Andrew Marr

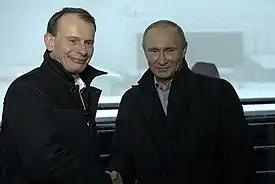
Marr interviewing Vladimir Putin ahead of the 2014 Winter Olympics in Russia

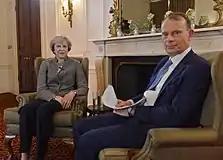
Theresa May gave her first interview as Prime Minister with Andrew Marr.

In September 2005, he moved to a new role presenting the BBC's Sunday morning flagship news programme "Sunday AM", known as "The Andrew Marr Show" since September 2007; the slot was previously filled by "Breakfast with Frost" and hosted by Sir David Frost. Marr also presented the BBC Radio 4 programme "Start the Week" until his illness in 2013, and he returned as the programme's regular host until he left the BBC.